Parco degli Acquedotti

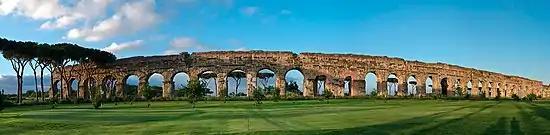
Wide-angled view of the park

The park is named after the aqueducts that run through it. It is crossed on one side by the Aqua Felix and also contains part of the Aqua Claudia and the remains of Villa delle Vignacce to the North West. A short stretch of the original Roman Via Latina can also be seen.